Carl J. Lomen

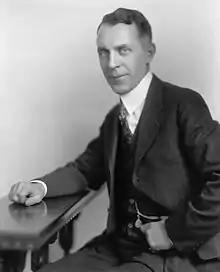
Carl J. Lomen, prior to 1923

Carl Joys Lomen (July 13, 1880 – August 16, 1965) was an American entrepreneur and photographer. He was known as "The Reindeer King" of Alaska, because of his role in "organizing, promoting, marketing, and lobbying for the reindeer industry" in the first decades of the 20th century, as president of the Lomen Company.